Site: brandenburg
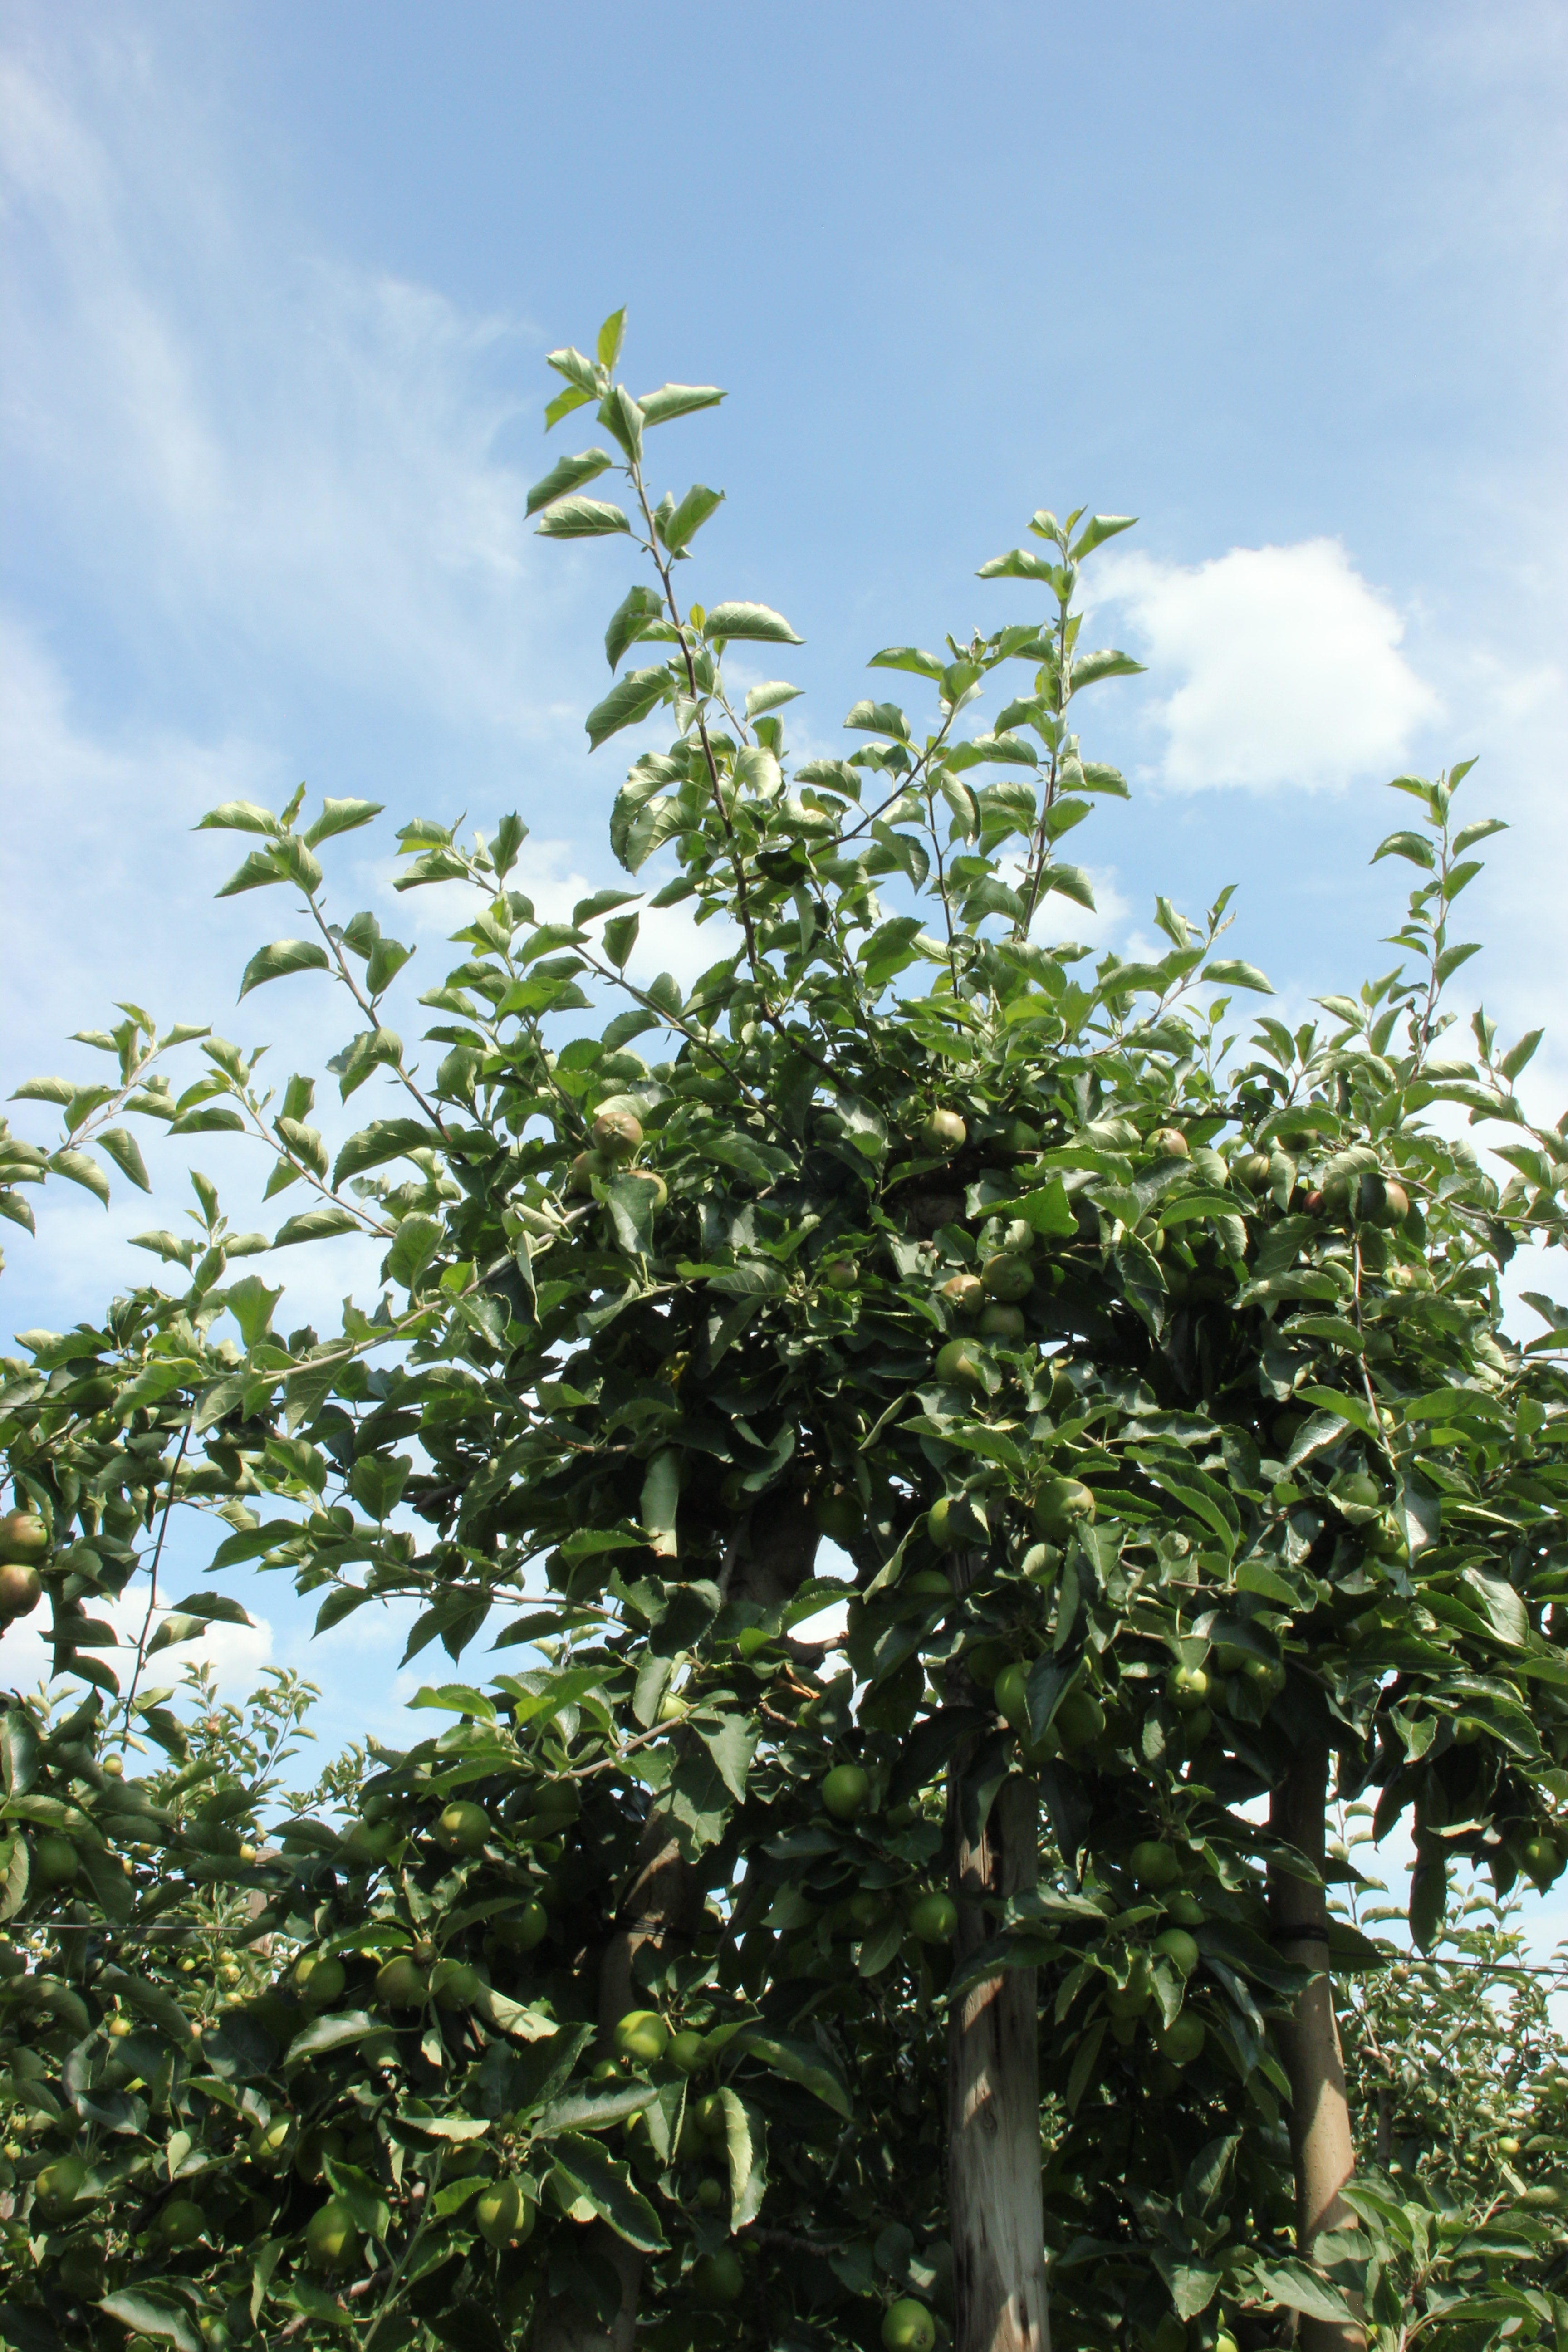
Growth stage (BBCH 74): Development of fruit